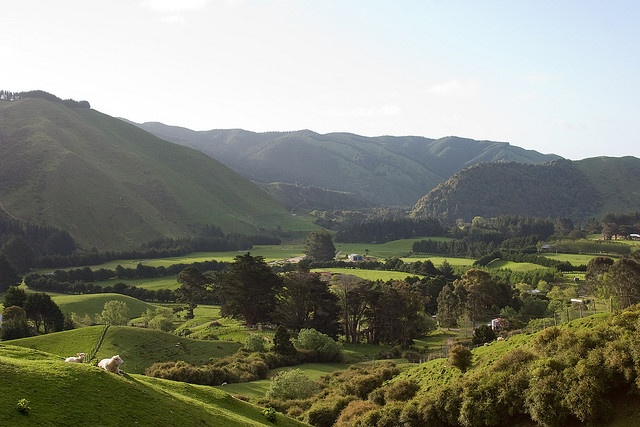
The mountain valley has many groves of trees and bushes in it.
A nice view of trees, grass and mountains.
a number of animals in a field with many trees near by
A lush green valley surrounded by green mountains.
A beautiful landscape of mountains overshadowing green fields.